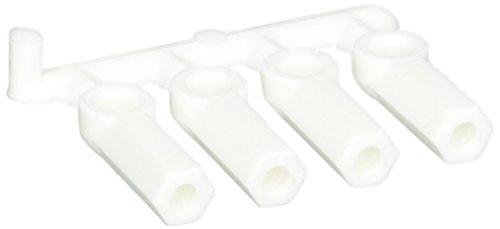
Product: RPM Heavy Duty Rod Ends (12), White
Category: Toys & Games | Hobbies | Remote & App Controlled Vehicles & Parts | Remote & App Controlled Vehicle Parts
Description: HPI owners: RPM Rod Ends will not work in conjunction with newer 4.8mm ball studs such as those found on the HPI Blitz and Firestorm line of vehicles.
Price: $6.79
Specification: ProductDimensions:3.9x3.1x0.2inches|ItemWeight:0.32ounces|ShippingWeight:0.32ounces(Viewshippingratesandpolicies)|DomesticShipping:ItemcanbeshippedwithinU.S.|InternationalShipping:ThisitemcanbeshippedtoselectcountriesoutsideoftheU.S.LearnMore|ASIN:B0006O7P3K|Itemmodelnumber:RPM73381|Manufacturerrecommendedage:16yearsandup